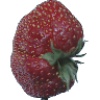
Label: strawberry_wedge